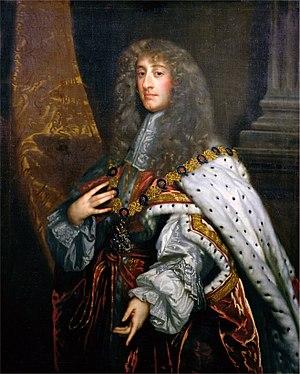
Le Territoire de Sagadahock, aussi appelé la Colonie de Sagadahock ou New Castle, était une colonie anglaise, comprenant principalement l'Est de l'actuel État américain du Maine.
L'État de New York est un État des États-Unis, quatrième plus peuplé du pays avec 19,5 millions d'habitants en 2019. Il se trouve dans le nord-est du pays et a pour capitale la ville d'Albany, située dans le nord-est de l'État. Vers le nord et l'ouest, son territoire s'élargit et partage une longue frontière avec le Canada, dont une grande partie est constituée par les lacs Érié et Ontario. À l'est, il est bordé par le Vermont, le Massachusetts, le Connecticut, tandis qu'au sud, il partage une frontière avec le New Jersey et la Pennsylvanie.